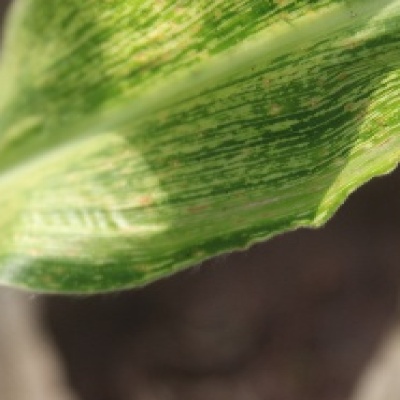
Label: Corn_(Maize)___Maize_Streak_Virus